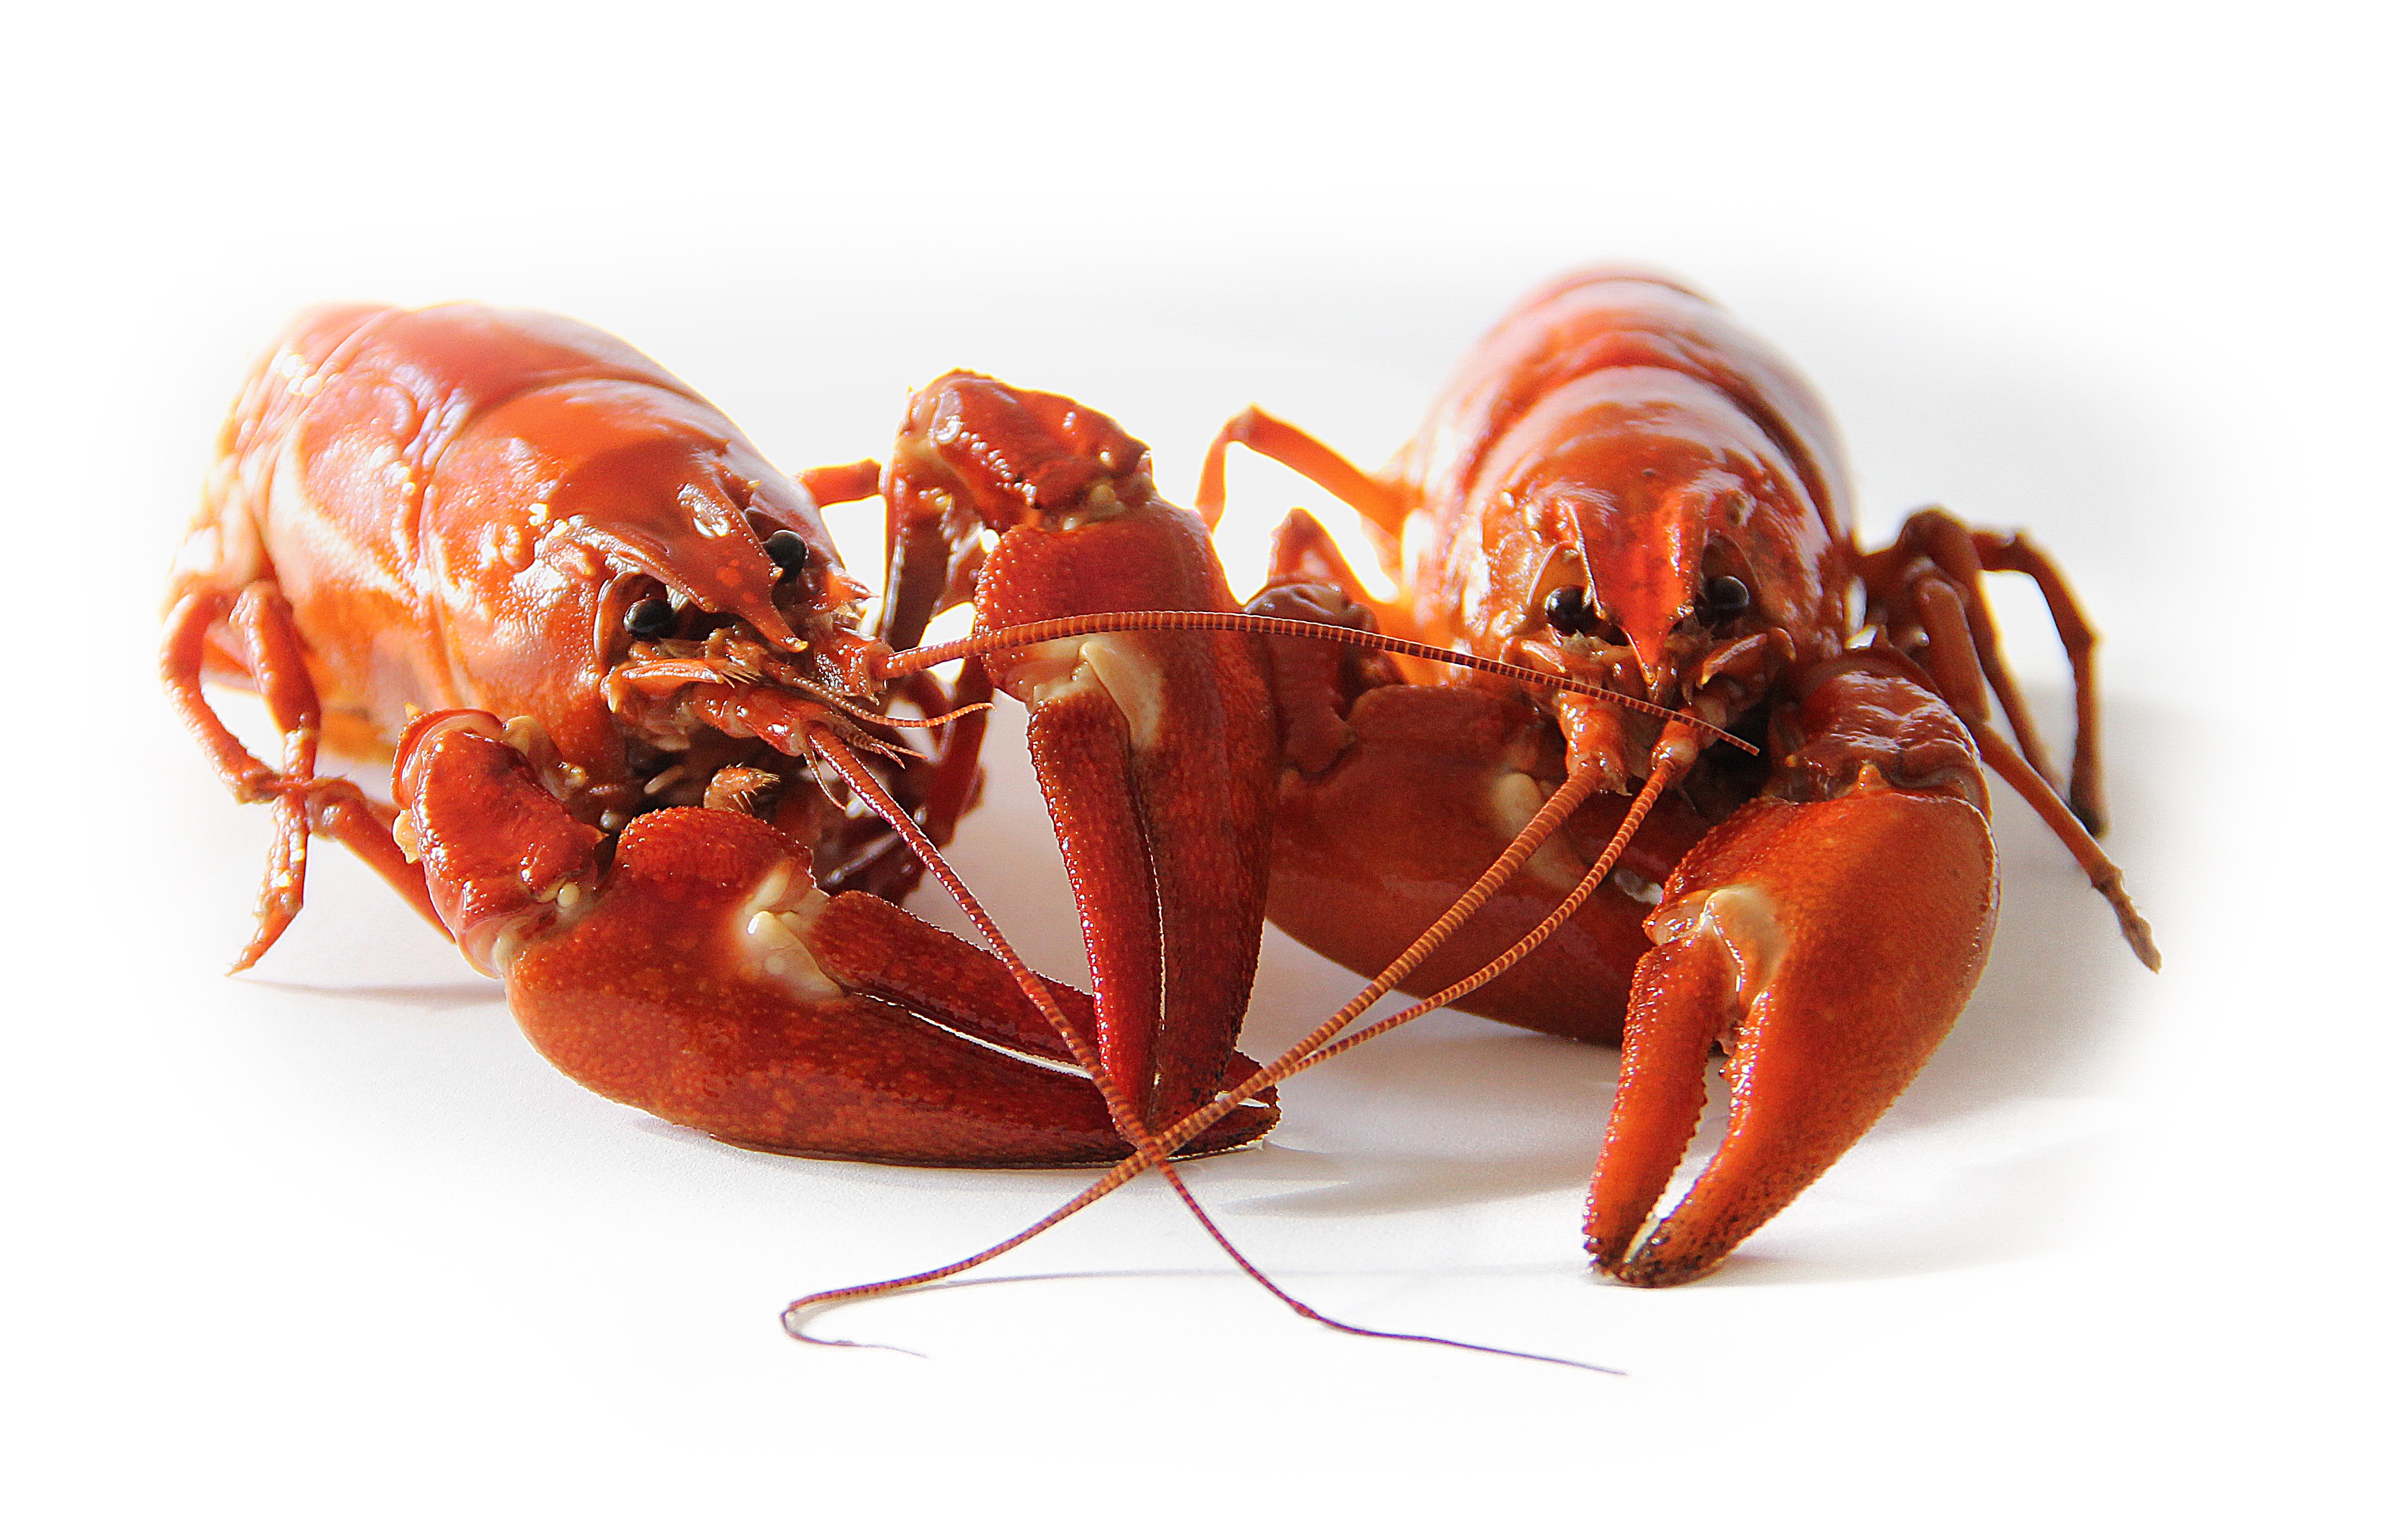
food, seafood, invertebrate, lobster, crustacean, crustaceans, freshwater, crawfish, crayfish, arthropod, decapoda, animal source foods, dungeness crab, american lobster, homarus, spiny lobster, homarus gammarus, public domain images